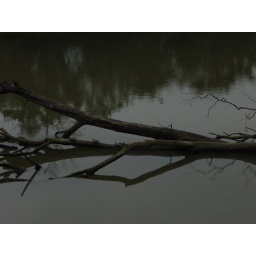
turtles in the river at kaziranga